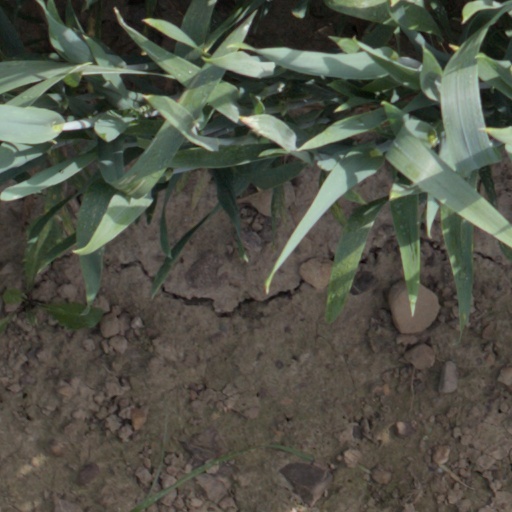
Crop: wheat